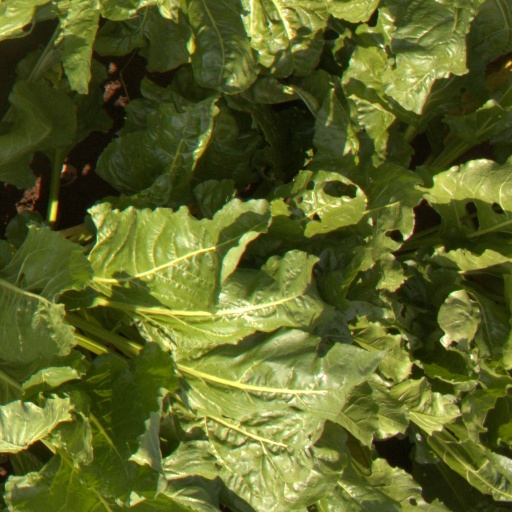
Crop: sugar beet